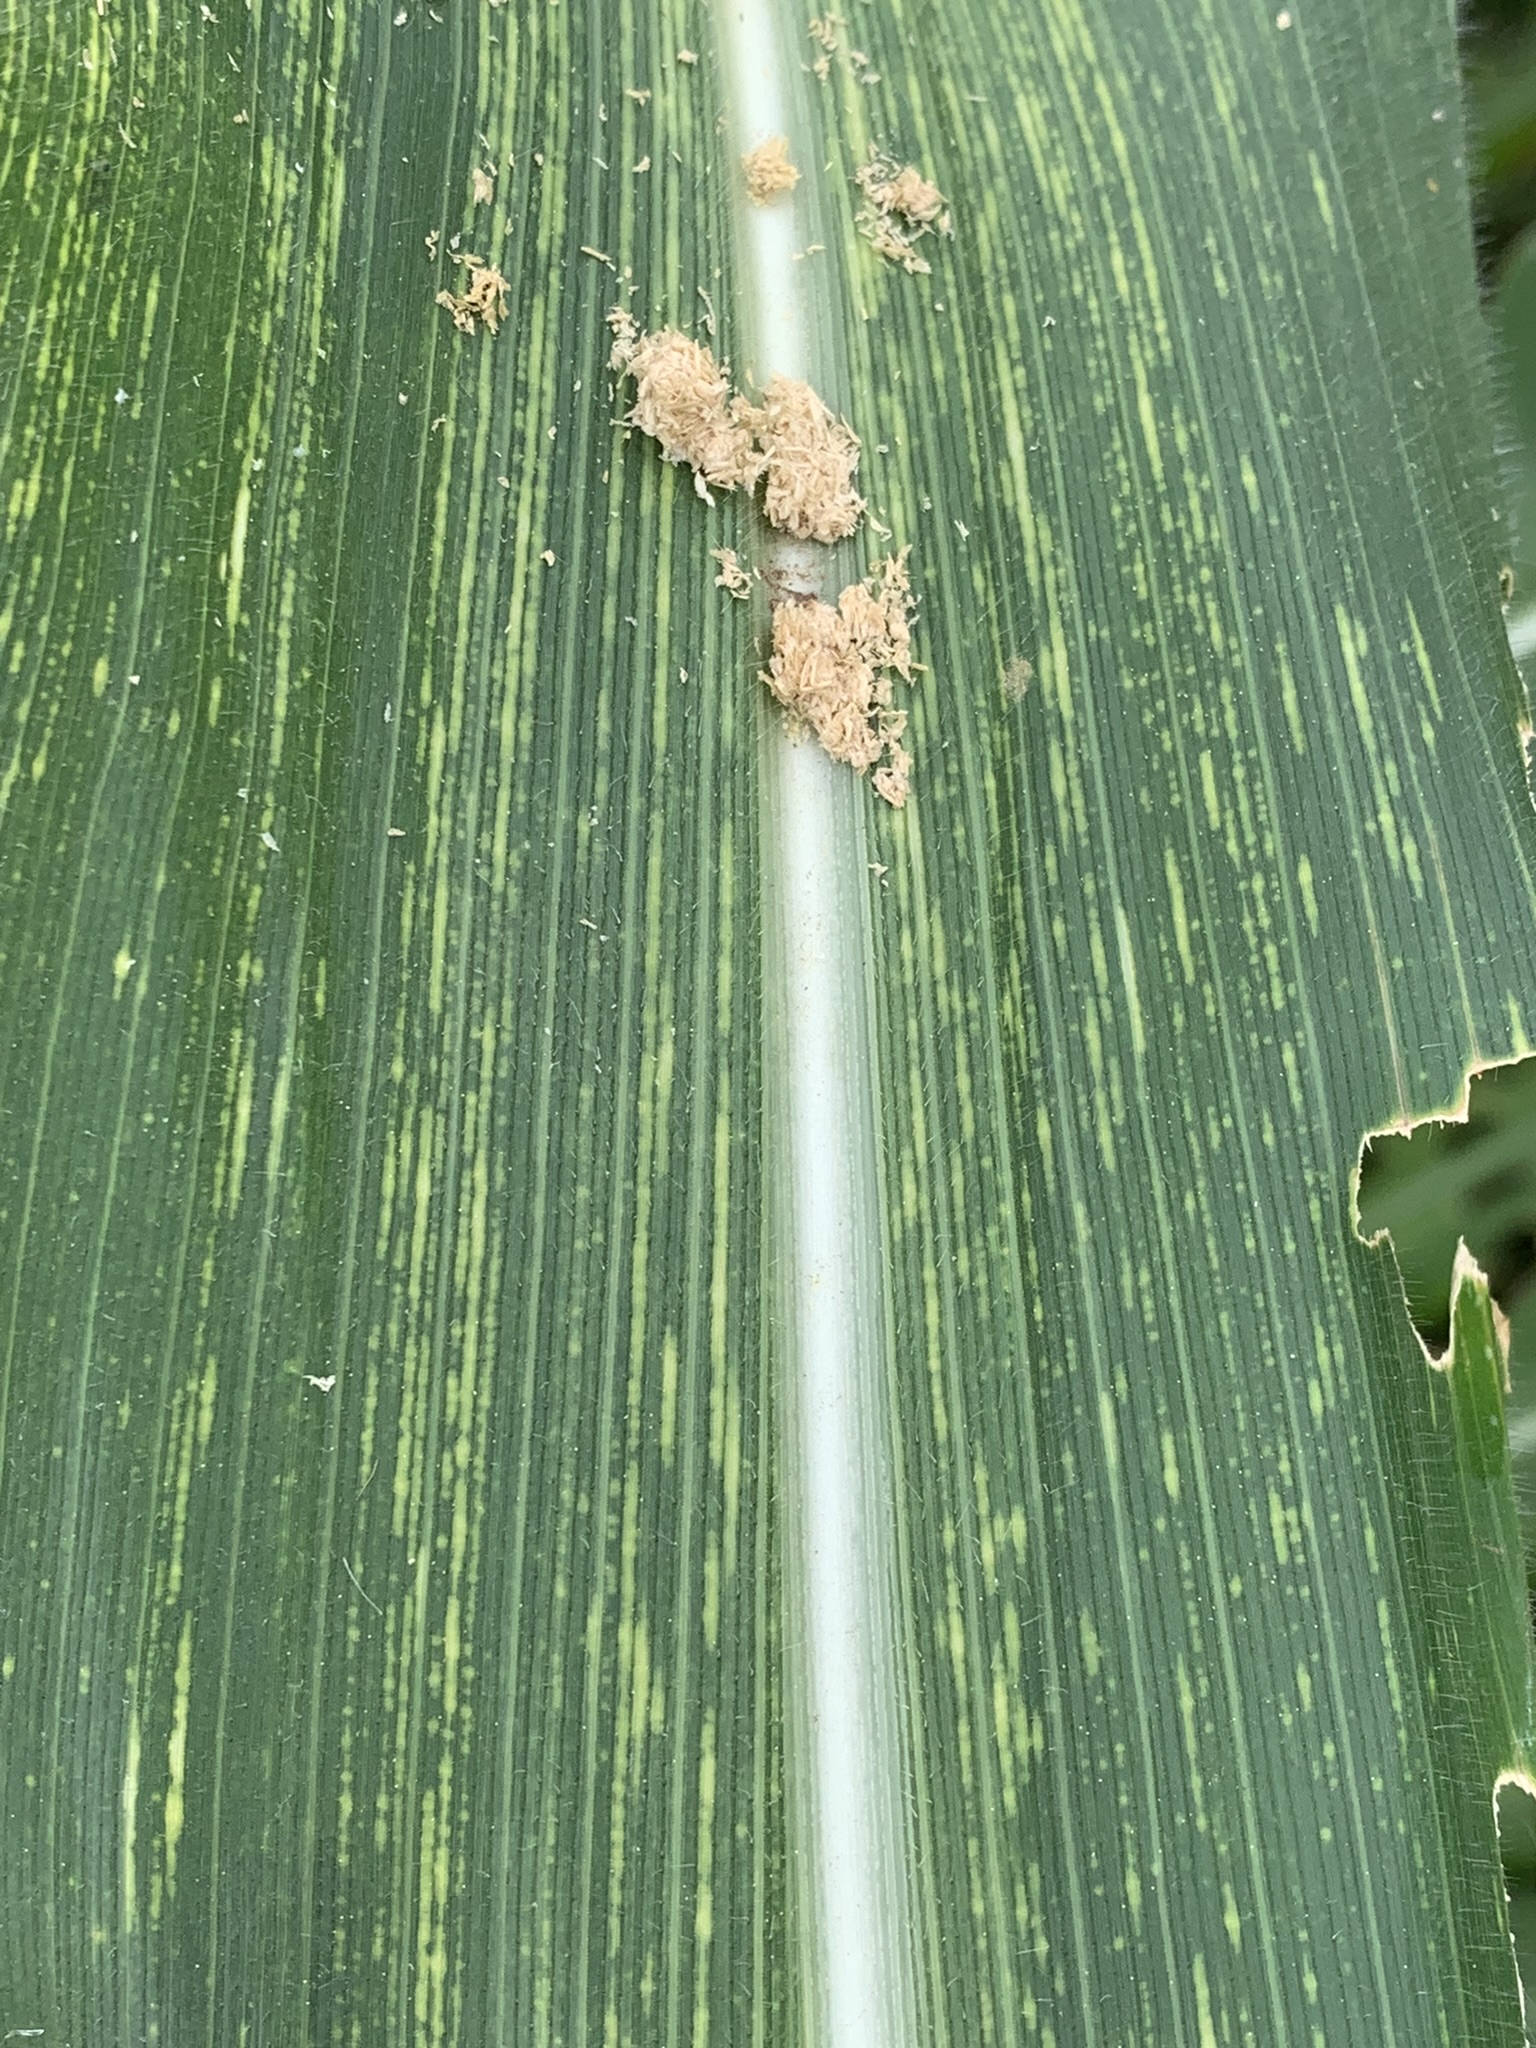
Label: MSV